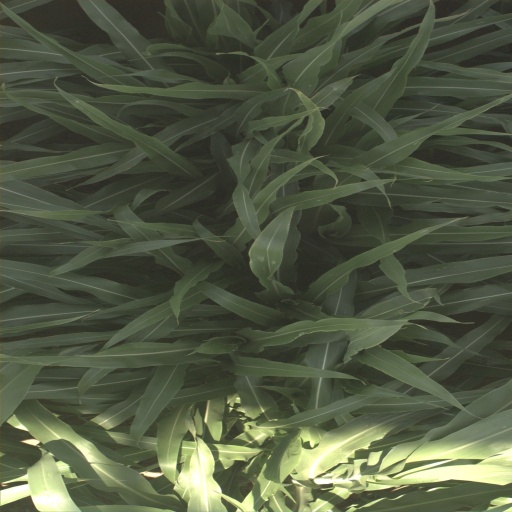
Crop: sorghum